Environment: real
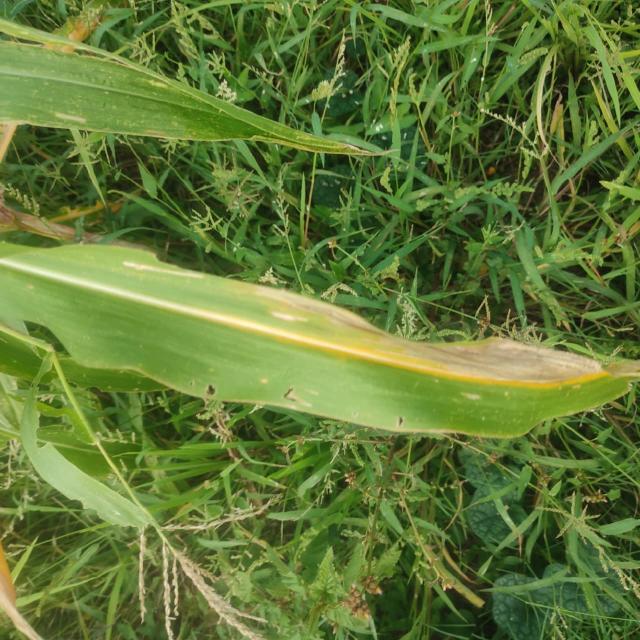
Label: nitrogen_deficiency